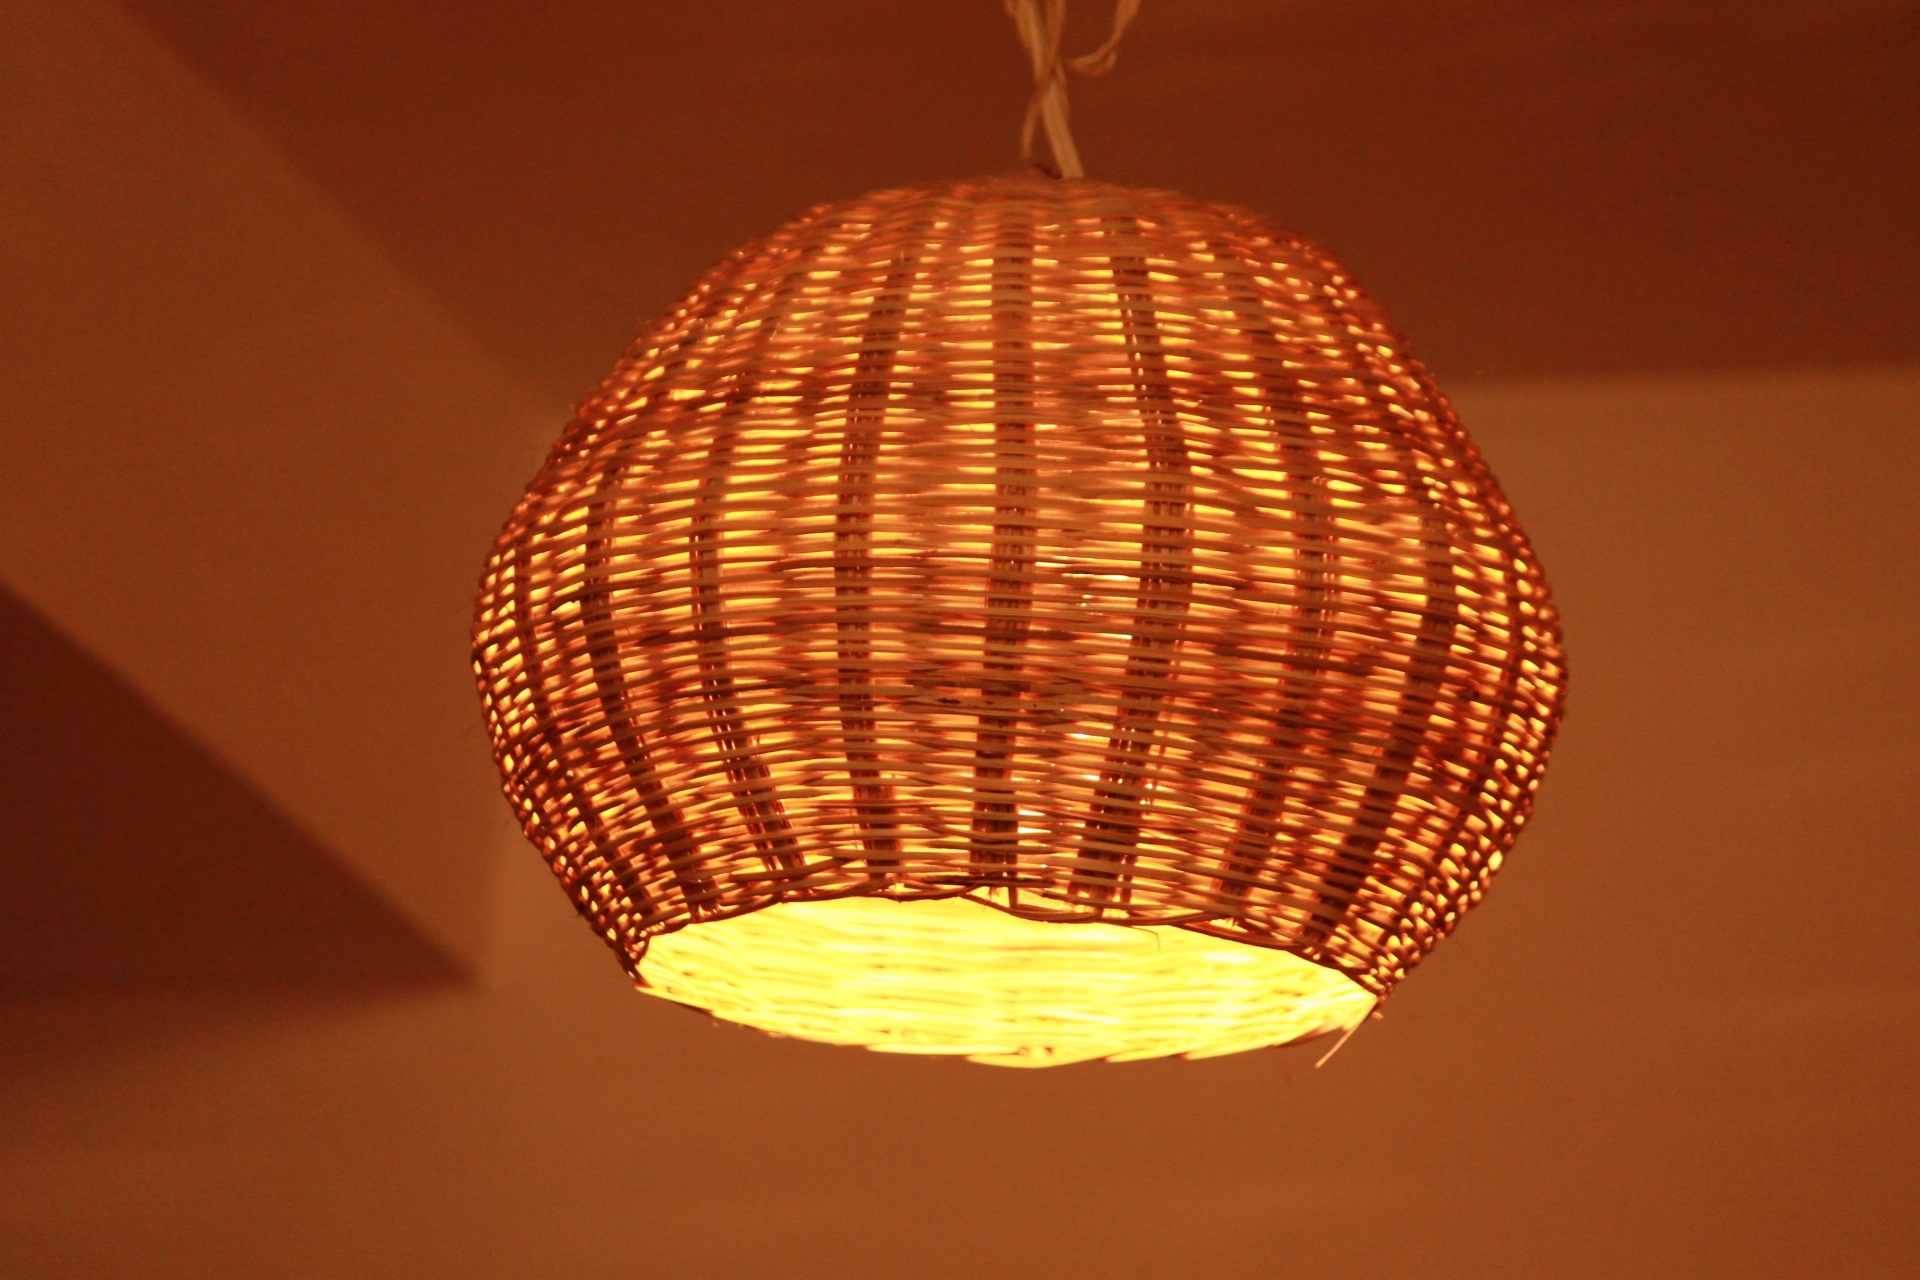
winter, light, ceiling, bulb, glow, lamp, yellow, lampshade, lighting, decor, circle, festive, light fixture, chandelier, shape